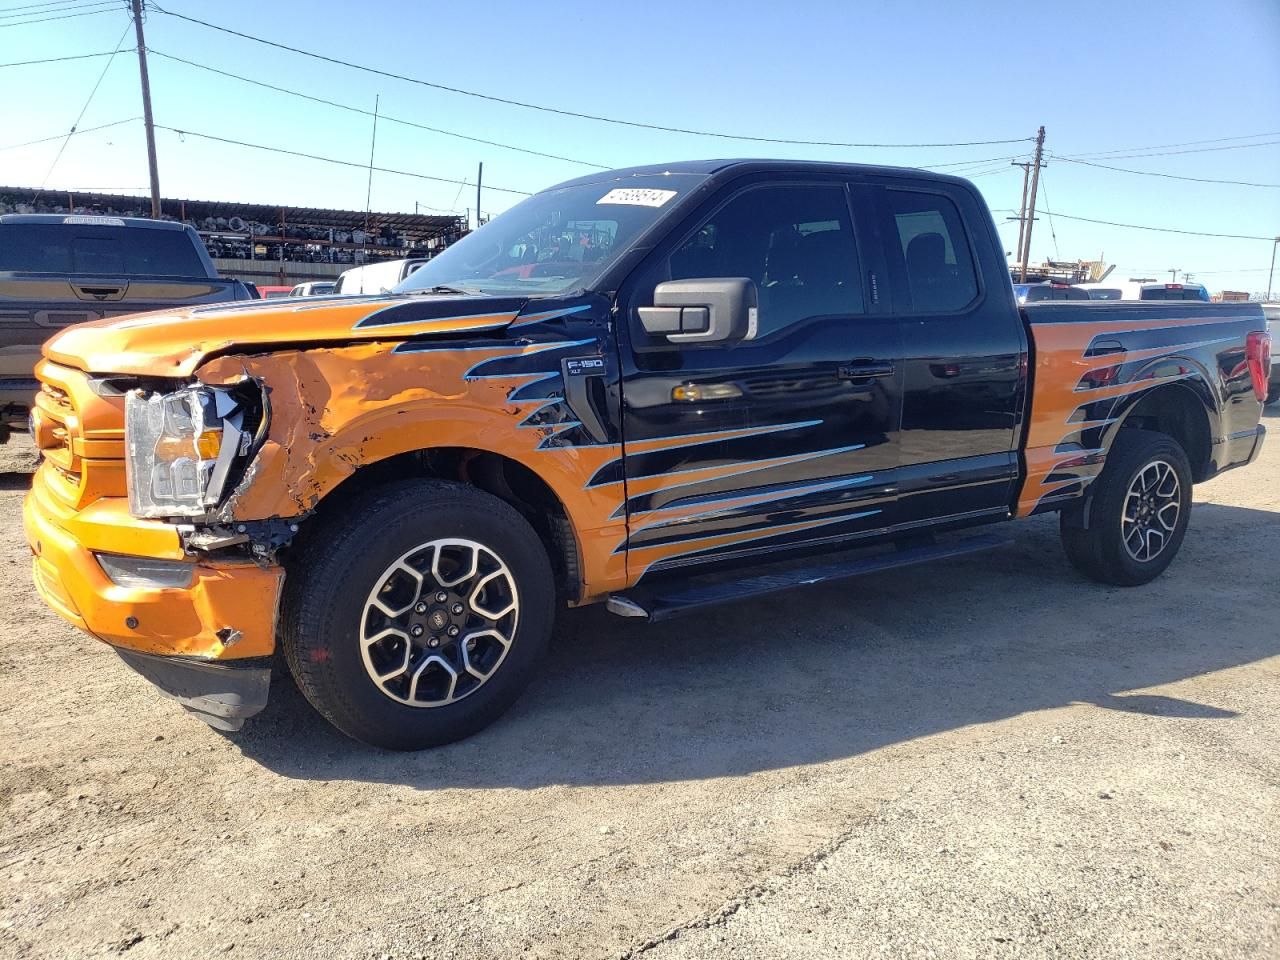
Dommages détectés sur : feu avant gauche, capot, aile avant gauche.
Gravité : majeur